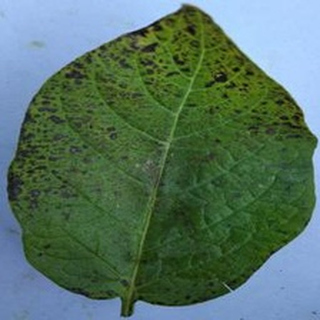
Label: potato_early_blight